6th Summit of the Americas

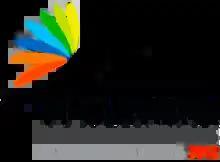
Official summit logo

The sixth Summit of the Americas was held at Cartagena, Colombia, on April 14–15, 2012. The central theme of the summit was "Connecting the Americas: Partners for Prosperity." The main issues at the summit's agenda was the exclusion of Cuba, the legalisation of drugs to fight the War on Drugs and Argentina's sovereignty claims over the Falkland Islands. Additionally, criticism of an expansionist monetary policy was also leveled on the developed economies. A final statement was not forthcoming over the issue of Cuba's inclusion in the next summit which was supported by all states except the United States and Canada. Panama was chosen to host the 7th Summit of the Americas.